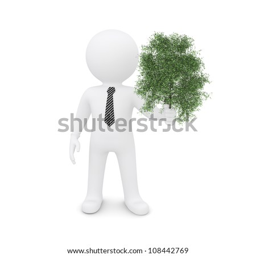
the white man holding a green tree .